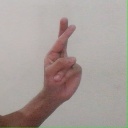
अक्षर: र